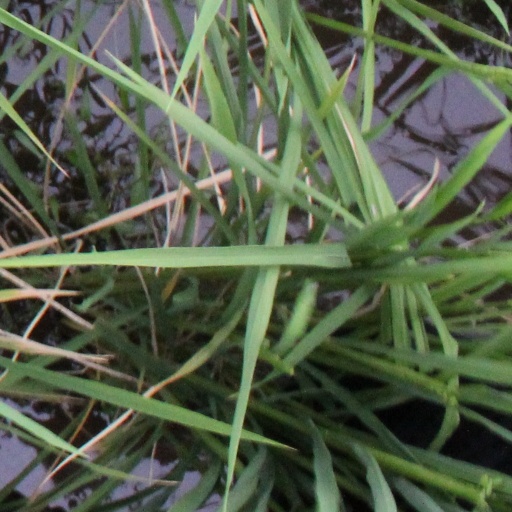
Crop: rice